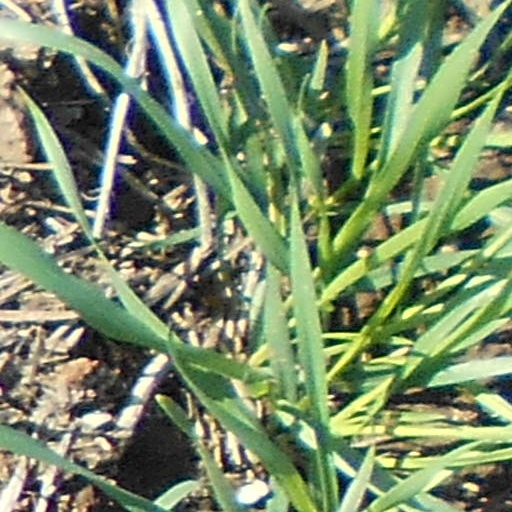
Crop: wheat